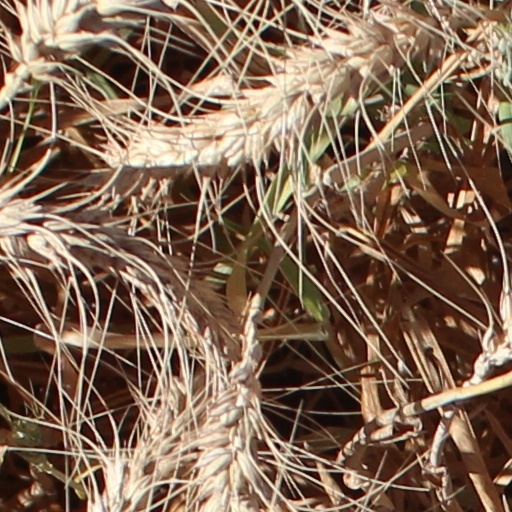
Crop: wheat